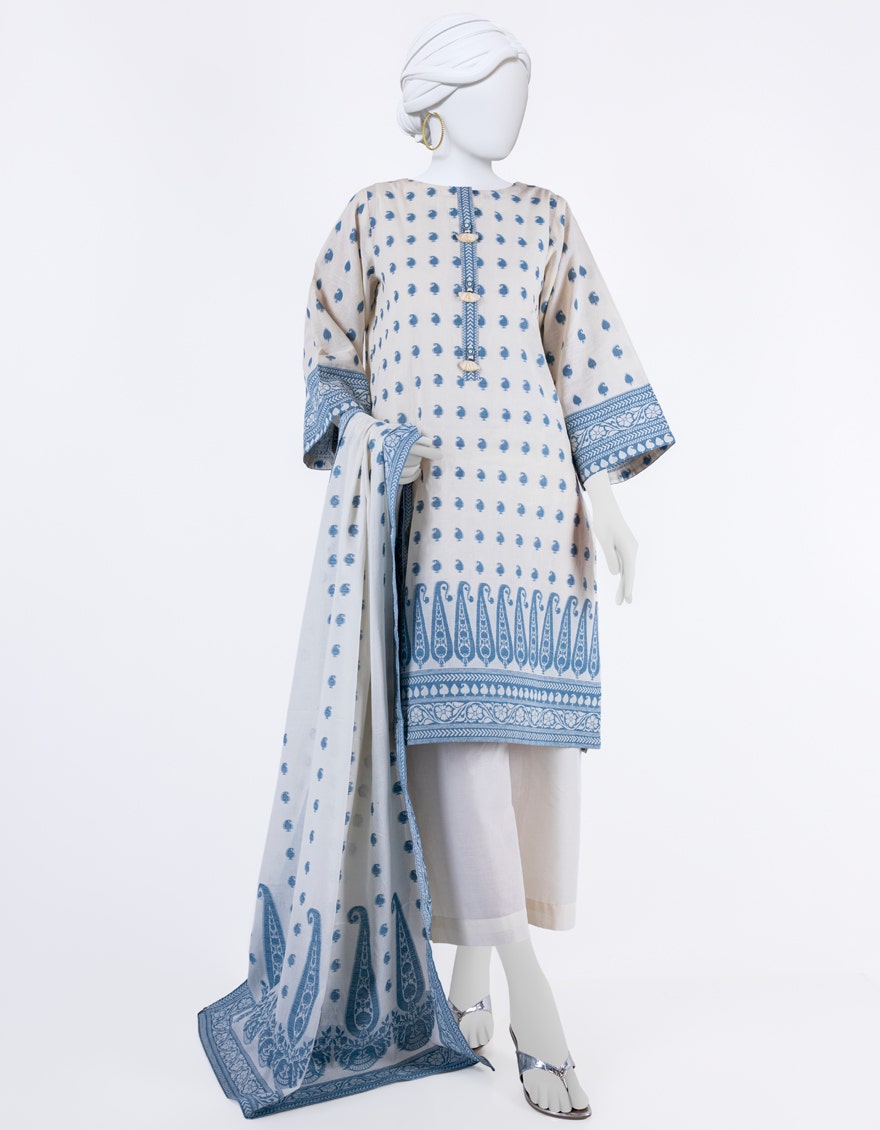
blue multi embroidered cotton tunic